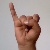
The image shows a hand gesture representing the letter 'I' in Indian Sign Language.